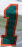
Number: 1